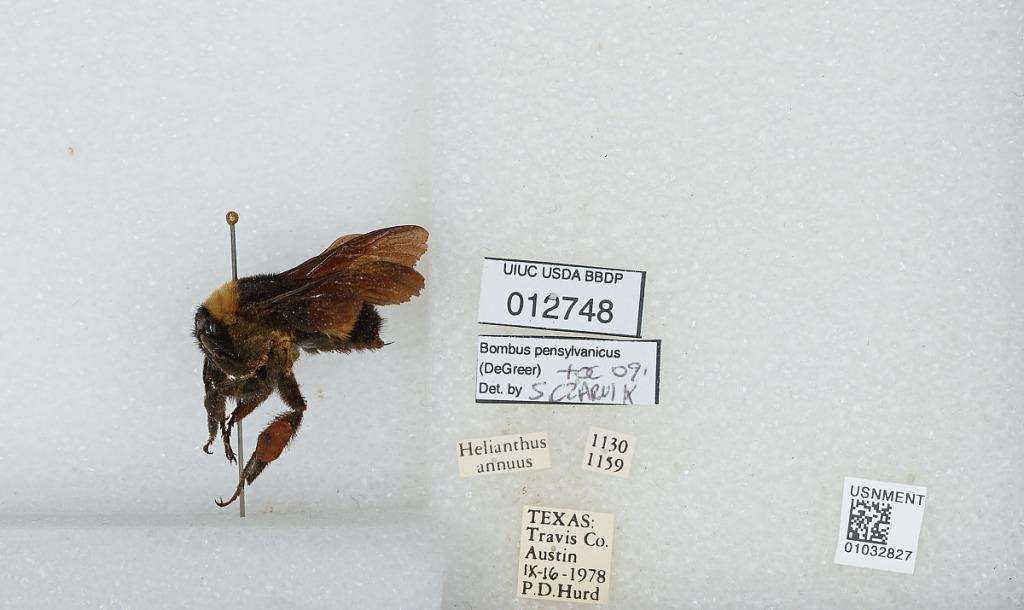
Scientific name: Bombus (Fervidobombus) pensylvanicus pensylvanicus (De Geer)
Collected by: P. Hurd
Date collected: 1978-9-16
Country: United States
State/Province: Texas
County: Travis
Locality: Austin
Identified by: Czarnik, S.